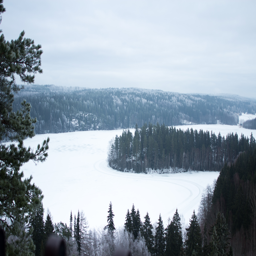
explore country under the winter sky in pictures